Temerin

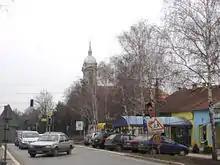
Main street and the Catholic Church

The Municipality of Temerin has three settlements: Temerin, Bački Jarak and Sirig and the territory is divided into four cadastres: Temerin, Bački Jarak, Sirig and Kamendin. Three somewhat separate parts of Temerin town are known as old Temerin, Staro Đurđevo (also known as Kolonija) and Telep. There is also inhabited area known as Kamendin, which is part of the village of Sirig.